Gonzaga Duque

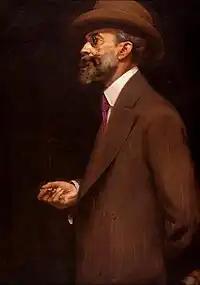
Portrait of Duque by Eliseu Visconti (1911)

As a critic, he produced the first systematic examination of Brazilian art in his book "A Arte Brasileira". This came during a period when the artists there were beginning to make a living entirely from the proceeds of their painting. In 1907, he was a co-founder of the cultural journal, "". Known to be an unsparing critic in the cause of modernism, his caustic comments about the works of João Zeferino da Costa, who worked in a conservative, classical style, discouraged Da Costa from ever exhibiting again.